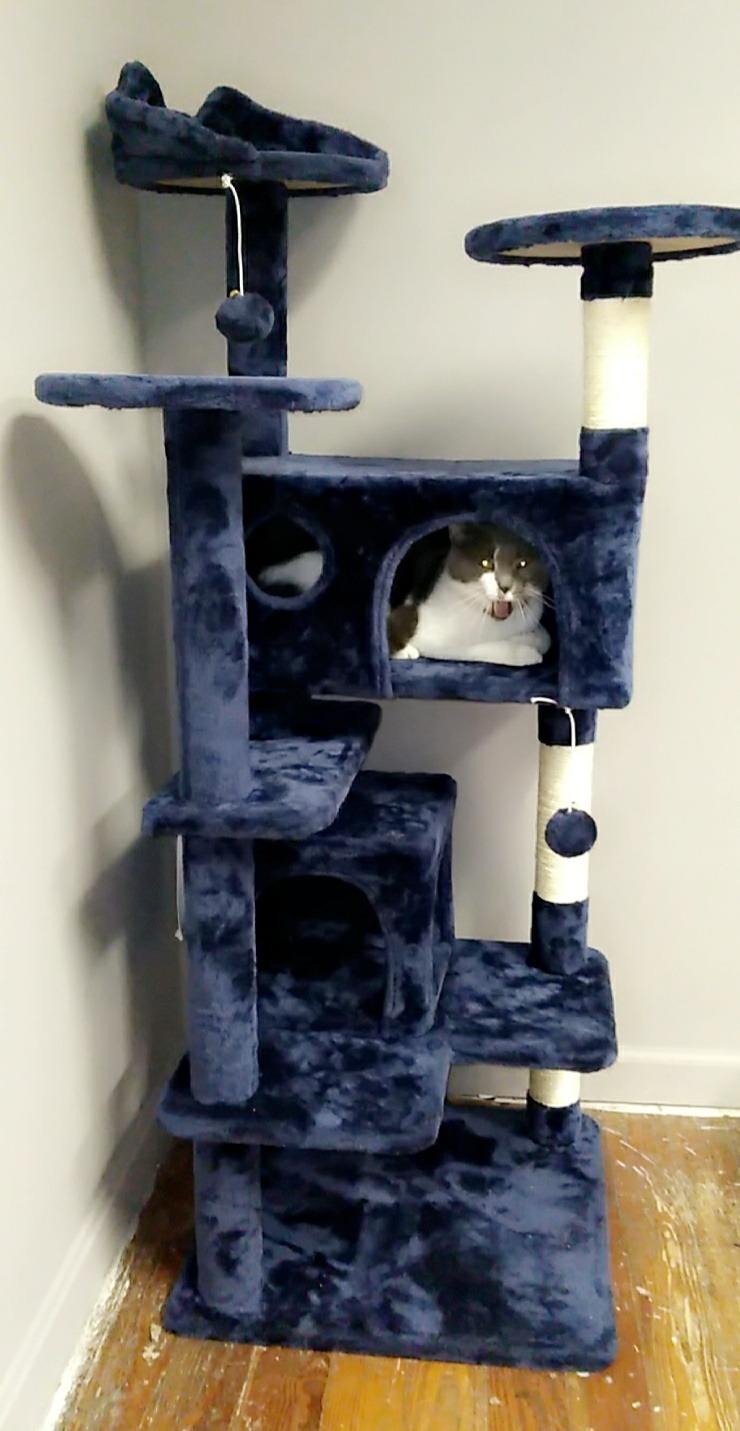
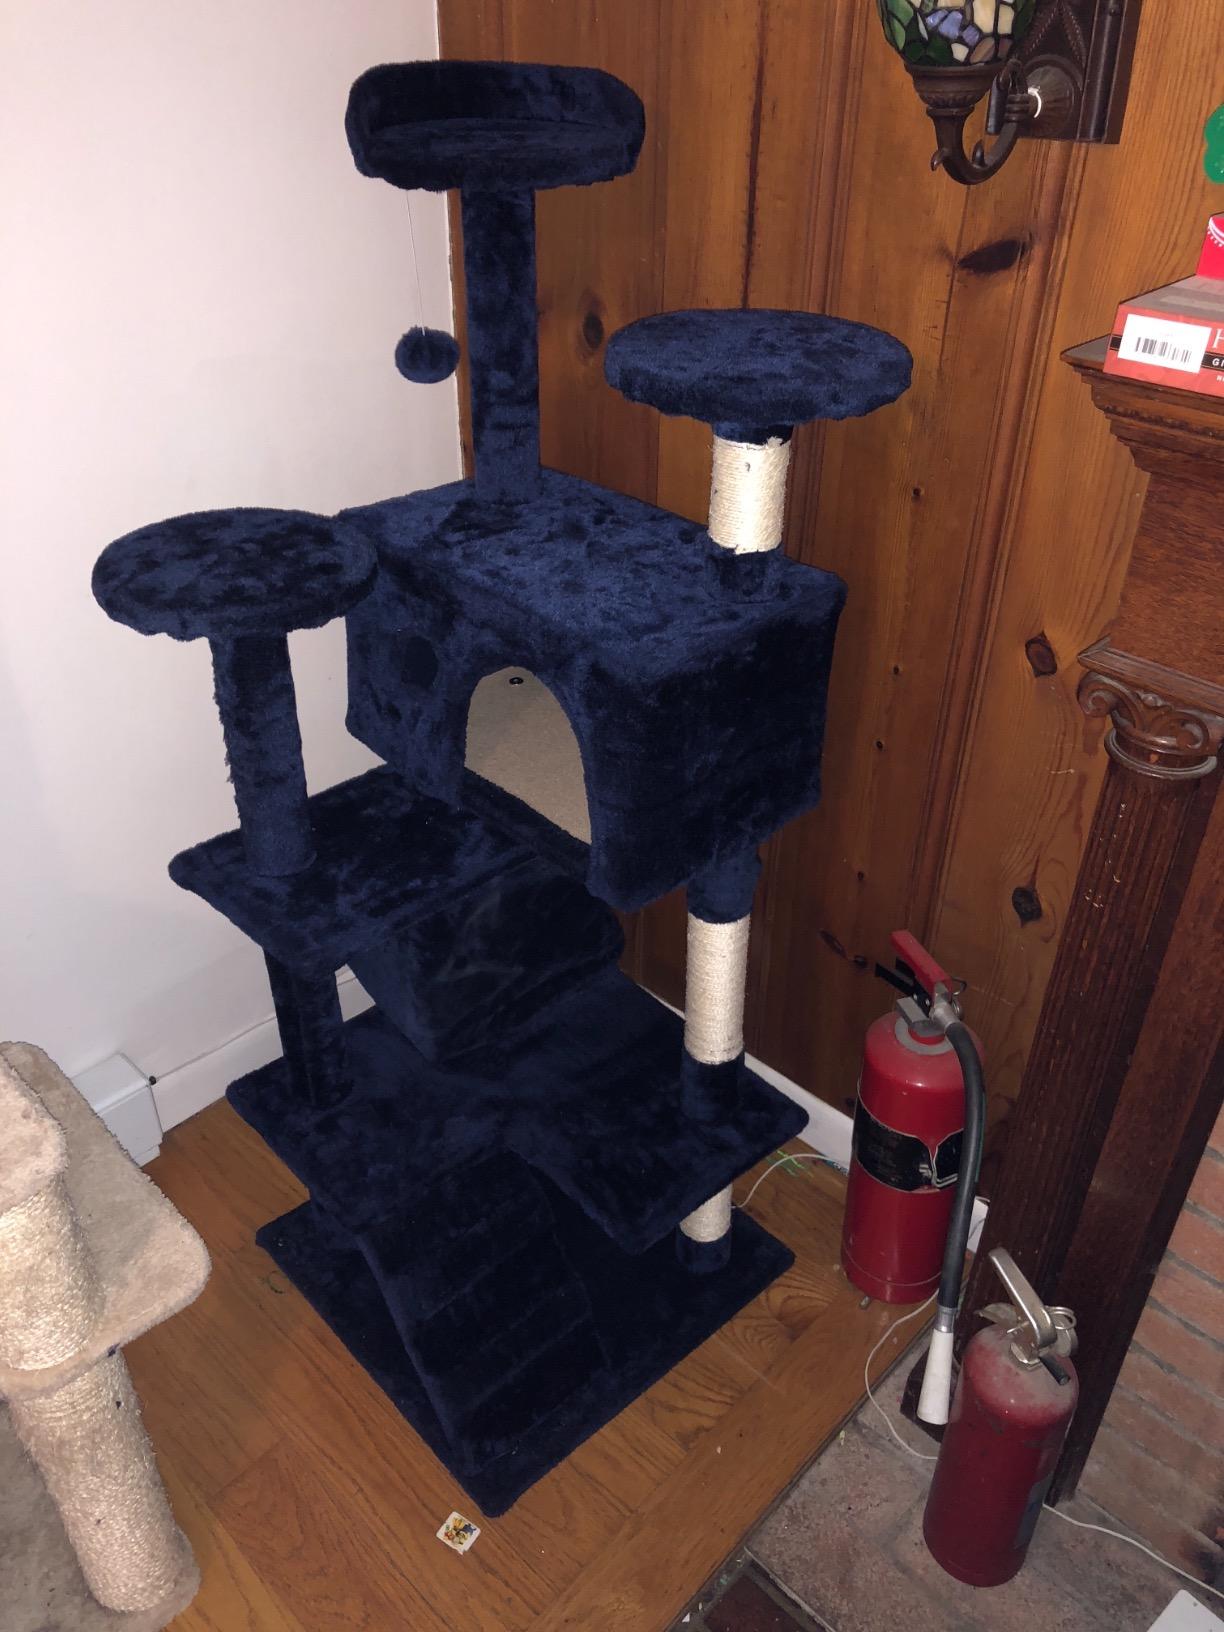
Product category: items_cat tree
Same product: yes